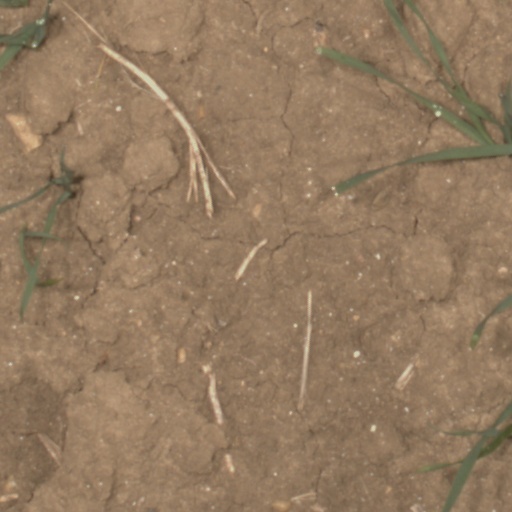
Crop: wheat